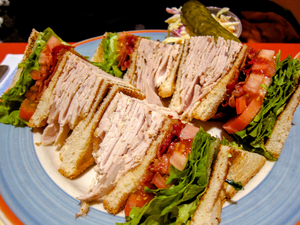
Le club sandwich est un sandwich d'origine américaine, composé de deux étages de garniture séparés par des tranches de pain souvent toastées. Il est normalement coupé en quartiers, qui sont disposés à la verticale, la pointe vers le haut, et retenus par des cure-dents.